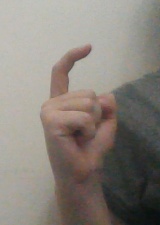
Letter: ra